Ephesus

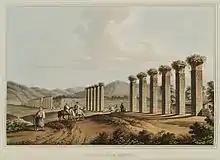

Ephesus is one of the largest Roman archaeological sites in the eastern Mediterranean. The visible ruins still give some idea of the city's original splendour, and the names associated with the ruins are evocative of its former life. The theatre dominates the view down Harbour Street, which leads to the silted-up harbour.